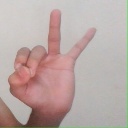
अक्षर: ण